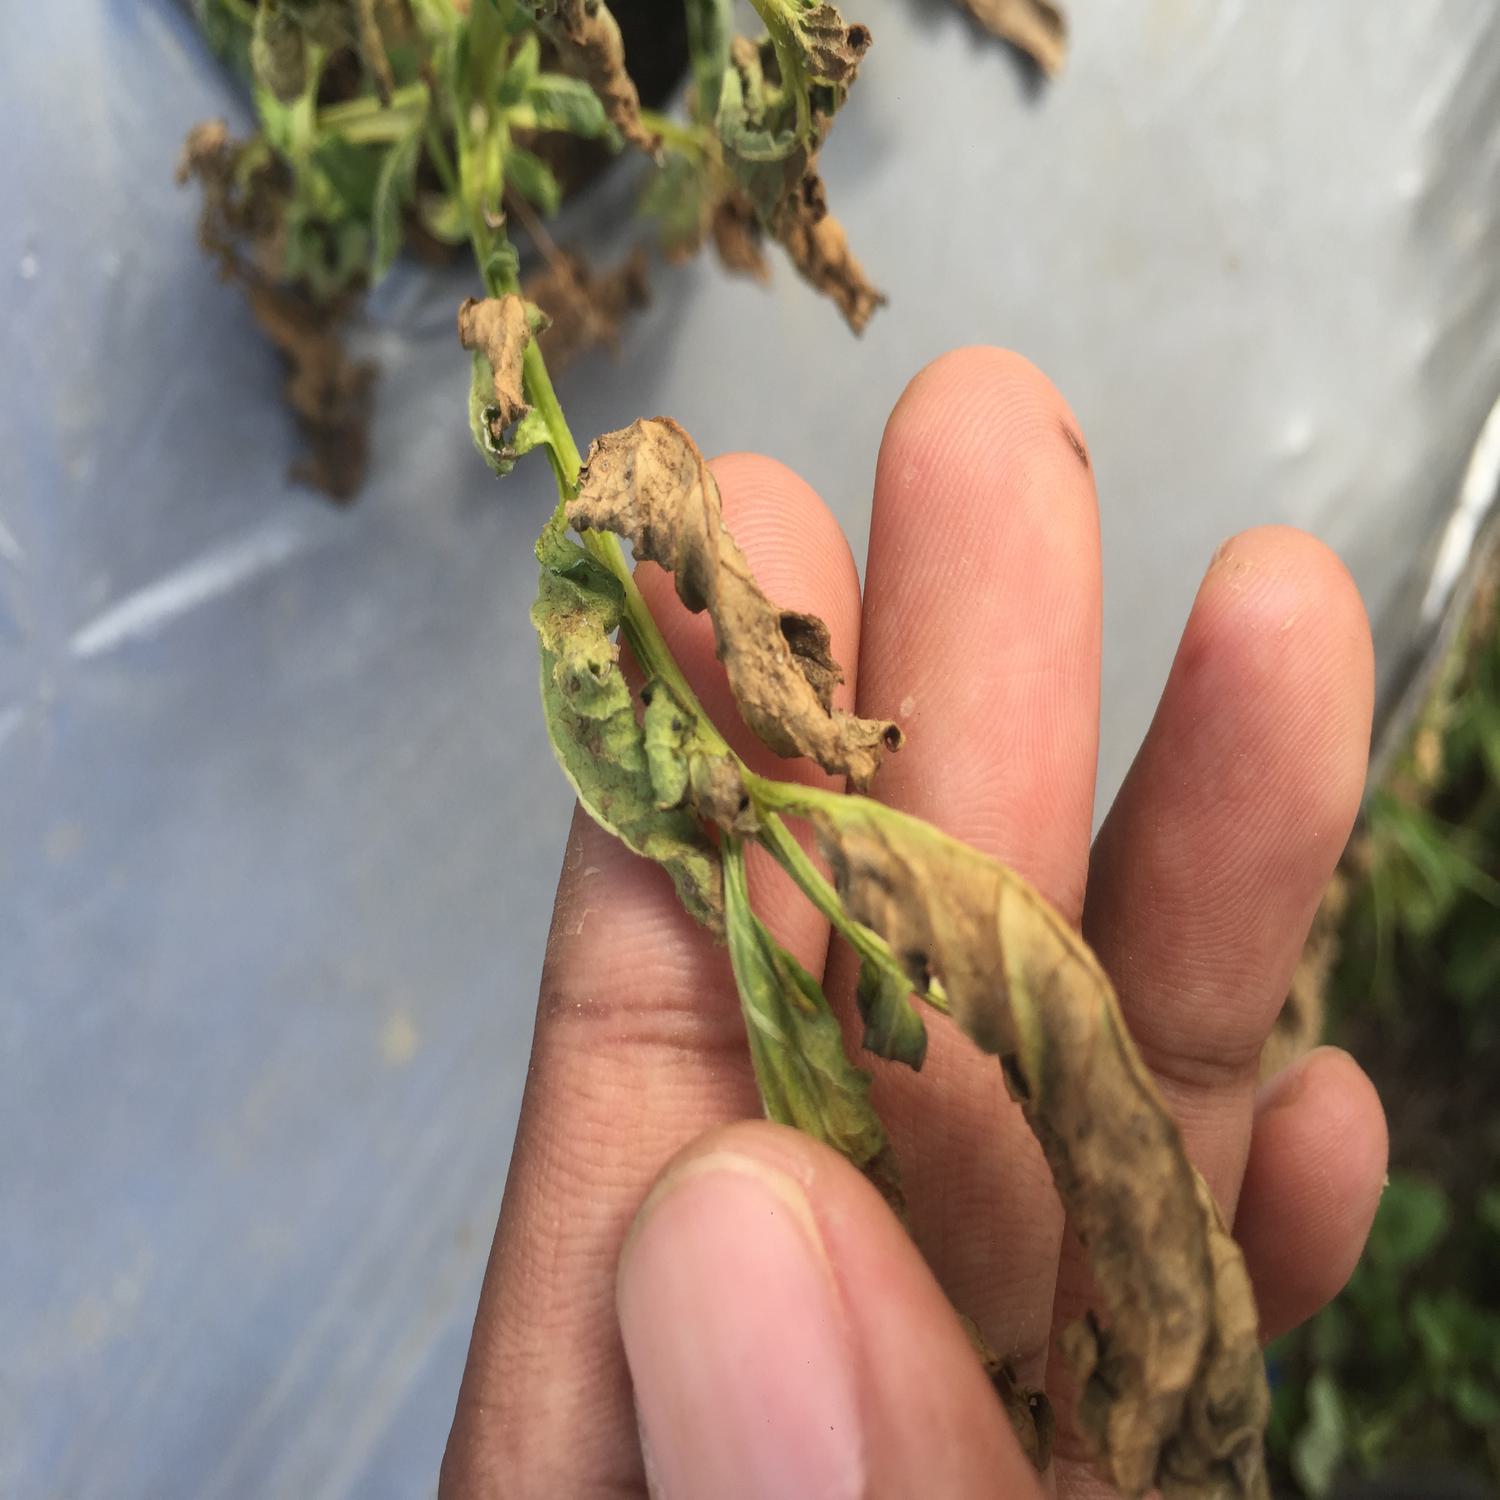
Etiqueta: Pudricion_Parda